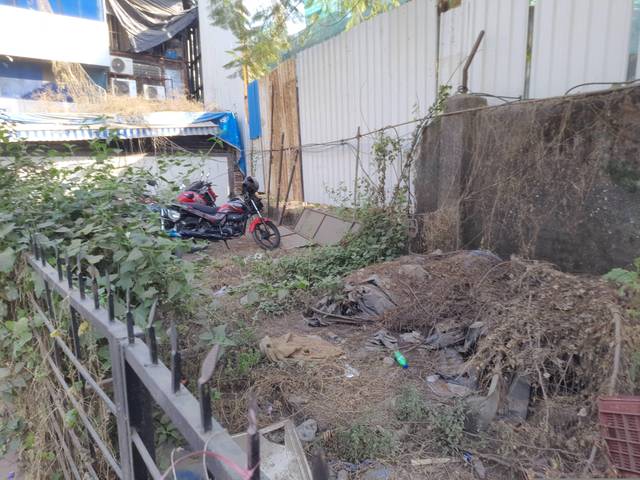
Region: India
Coordinates: 19.202, 72.858